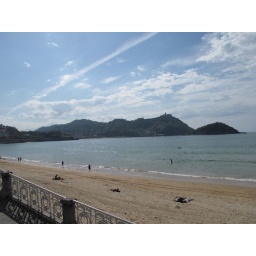
Plenty of bike trails by the beach